Nerf Blaster

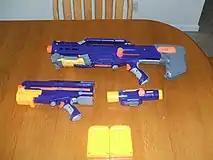
A Nerf N-Strike Longshot CS-6

A Nerf Blaster or Nerf Gun is a toy gun made by Hasbro that fires foam darts, arrows, discs, or foam balls. “Nerf blaster” or more commonly “Nerf gun” are often used to describe the toy. Nerf blasters are manufactured in multiple forms; the first Nerf blasters emerged in the late 1980s with the release of the Nerf Blast-a-Ball (1989) and the Sharpshooter (1992). Today, Hasbro has produced over twenty unique lines of Nerf-brand blasters, with each line centered on a particular theme or type of ammunition. Hasbro has also produced Nerf blasters based on specific franchises, including Marvel Comics, "Star Wars", "G.I. Joe", "Fortnite", "Transformers", "Overwatch", "Halo Infinite", "Roblox" and "Minecraft". Nerf blasters are available in several international marketplaces, although some blasters have their names changed or are not sold in certain countries due to laws surrounding toy safety franchises.